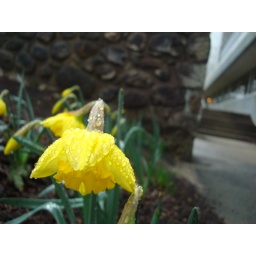
The rain made the pretty flower flop over. I like the angle of the library stairs in the background.